Peter Parker (2002 film series character)

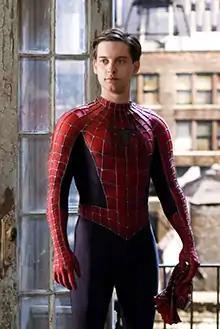
Tobey Maguire as Peter Parker / Spider-Man in "Spider-Man 3" (2007)

Peter Benjamin Parker, also known by his alter ego Spider-Man, is a superhero portrayed by Tobey Maguire, based on the Marvel Comics character of the same name. He is the protagonist of Sam Raimi's "Spider-Man" film in 2002, and its two sequels with the tie-in video games. This version of the character was followed by Andrew Garfield's portrayal in Marc Webb's "The Amazing Spider-Man" duology (2012–2014), with a further iteration being portrayed by Tom Holland set within the Marvel Cinematic Universe (MCU) (2016–present). Maguire reprised his role as a supporting character in the MCU film "" (2021), appearing as an older version of himself alongside his two successors' versions of the character. To distinguish himself from the two other versions of himself, he is nicknamed "Peter-Two" by them, referred to by Marvel's official website as the Friendly Neighborhood Spider-Man, and in the film's script as "Raimi-Verse Peter" and "Raimi-Verse Spider-Man" (in honor of Sam Raimi).